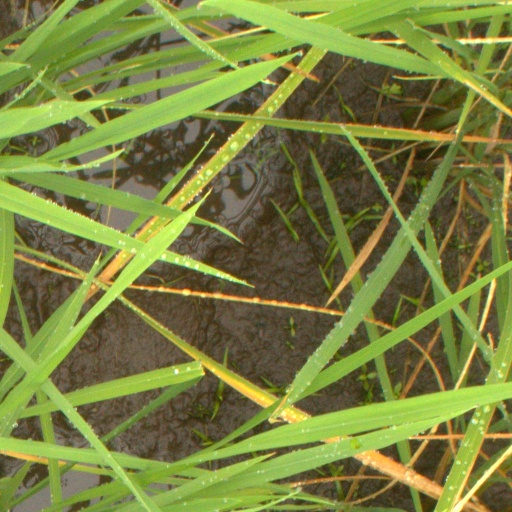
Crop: rice